Superkilen

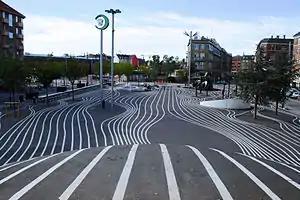
Superkilen, Nørrebro, Copenhagen

Superkilen is a public park in the Nørrebro district of Copenhagen, Denmark. The park is designed to bring immigrants and locals together, promoting tolerance and unity in one of Denmark's most ethnically-diverse and socially-challenged communities. Not only is the park a meeting place for local residents, it is a tourist attraction for Copenhagen. Designed by the arts group Superflex with the collaboration of Bjarke Ingels Group and Topotek1, a German landscape architecture firm, the park was officially opened in June 2012. The almost kilometre-long park's name refers to its shape, "kilen" meaning "wedge".